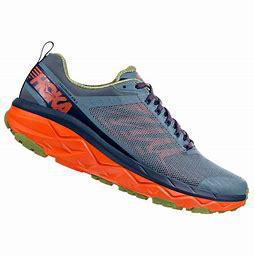
Brand: Hoka
Model: 100